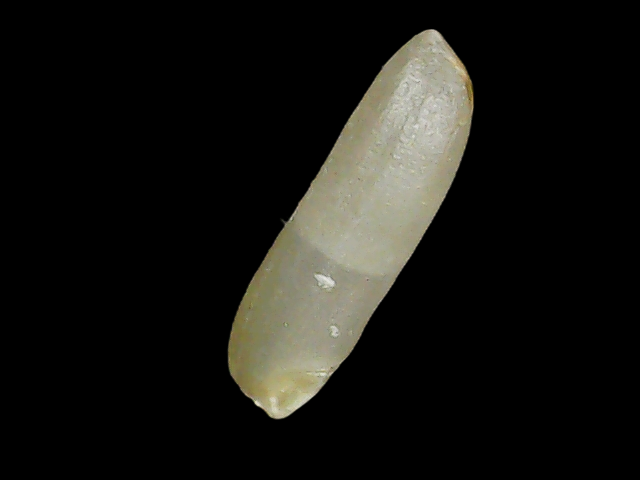
Rice variety: Binadhan14